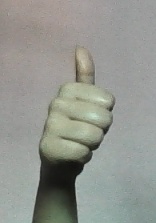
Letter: aleff